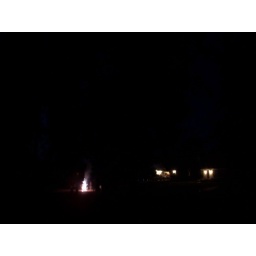
seeing people gathered around sparkly spitting columns and trees of light was so satisfying.